Censorship of Wikipedia

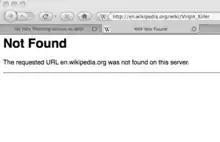
Screen capture of the blocked article Virgin Killer

In December 2008, the Internet Watch Foundation, a UK-based non-government organization, added the Wikipedia article "Virgin Killer" to its internet blacklist due to the album cover's image and the illegality of child pornography in that country; the image had been assessed by IWF as being the lowest level of legal concern: "erotic posing with no sexual activity". As a result, people using many major UK ISPs were blocked from viewing the entire article by the Cleanfeed system, and a large part of the UK was blocked from editing Wikipedia owing to the means used by the IWF to block the image. Following discussion, representations by the Wikimedia Foundation, and public complaints, the IWF reversed their decision three days later, and confirmed that in future they would not block copies of the same image that were hosted overseas.